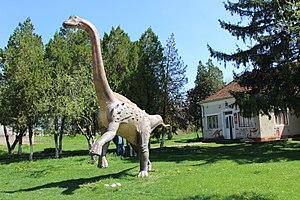
Reconstitution de Magyarosaurus Dacus dans le jardin du centre d'interprétation du village du général Berthelot